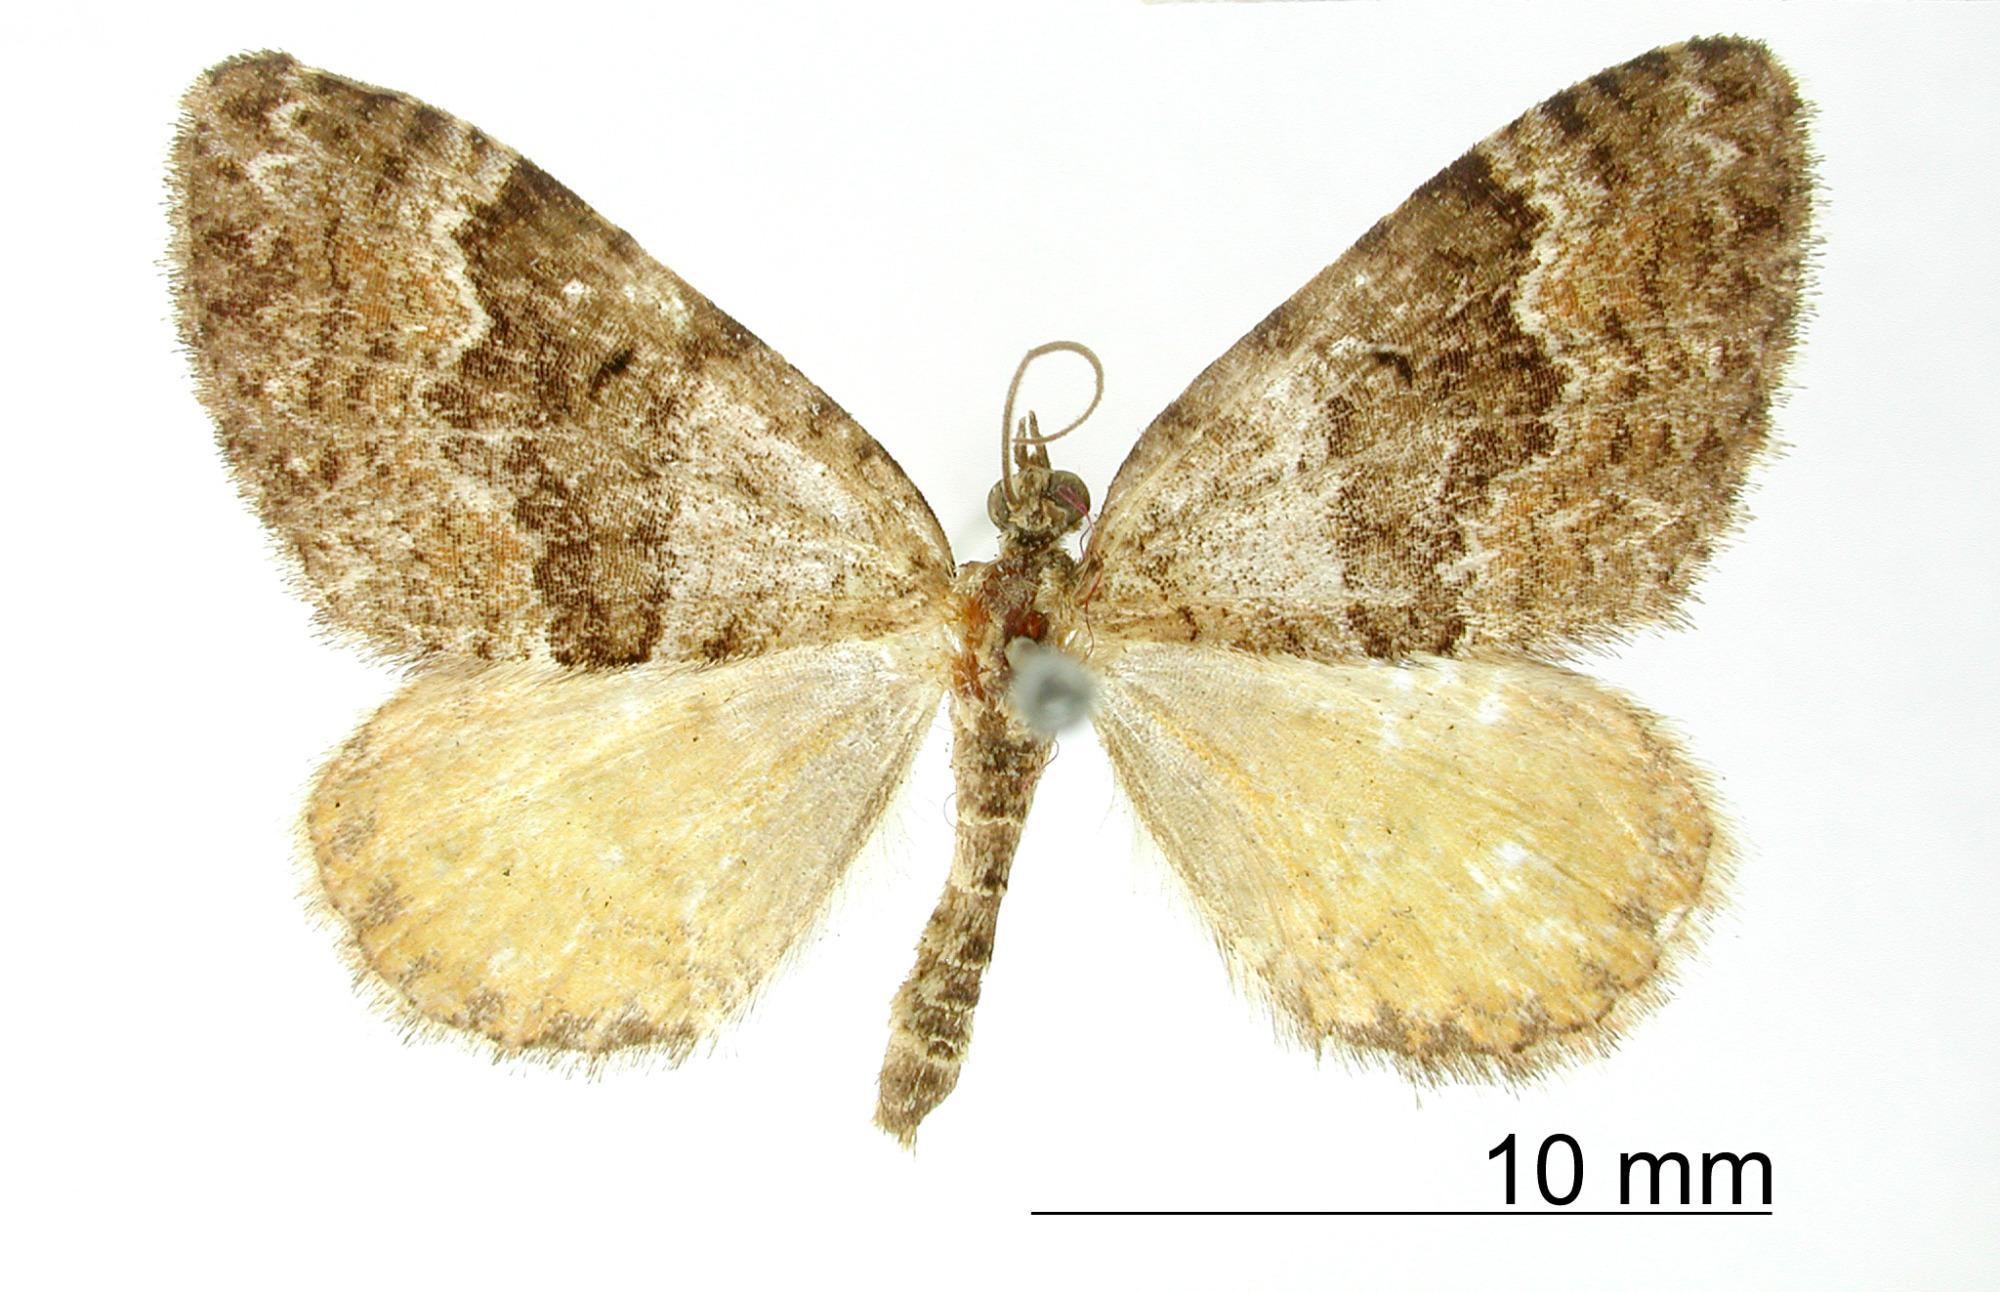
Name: Epirrhoe daira
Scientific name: Epirrhoe daira Druce, 1893
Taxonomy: Animalia, Arthropoda, Insecta, Lepidoptera, Geometridae, Larentiinae
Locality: Las Vegas, Veracruz, Mexico